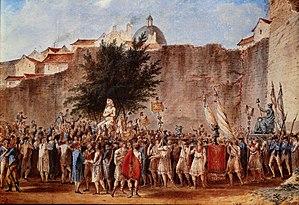
La fontaine de la Régénération ou fontaine d'Isis est un monument érigé en 1793 à l'emplacement de la Bastille détruite, à l'occasion d'une fête commémorant le premier anniversaire de la journée du 10 août 1792.